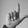
ASL letter: L